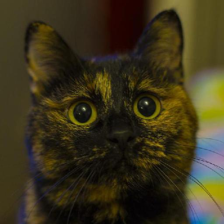
Label: animals